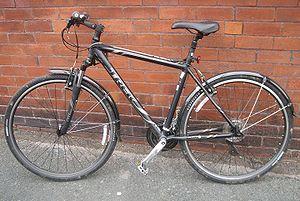
La Trek Bicycle Corporation est un fabricant de vélos et composants de vélos américain. L'entreprise commercialise ses produits sous les marques Trek, Gary Fisher, Bontrager, Klein et LeMond Racing Cycles, à travers un réseau de plus de 1700 marchands de vélos indépendants aux États-Unis et au Canada, ainsi qu'en Europe et en Asie. Trek est basée à Waterloo, dans le Wisconsin. Aux États-Unis, l'assemblage des vélos a lieu à Whitewater, tandis que la majeure partie des composants et des cadres sont fabriqués au Japon. Le nom Trek vient du mot afrikaans « voyage ».